Etosha Pan

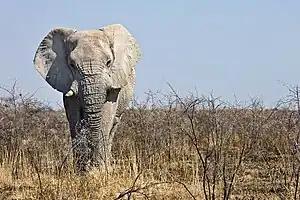
Male bush elephant south of the lake

The surrounding area is dense mopane woodland, which is occupied by herds of elephants on the south side of the lake. Mopane trees are common throughout south-central Africa, and host the mopane worm, which is the larval form of the moth "Gonimbrasia belina", and an important source of protein for rural communities.